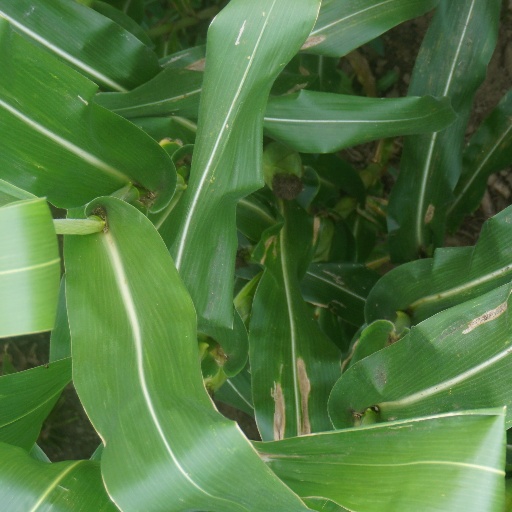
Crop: maize; corn